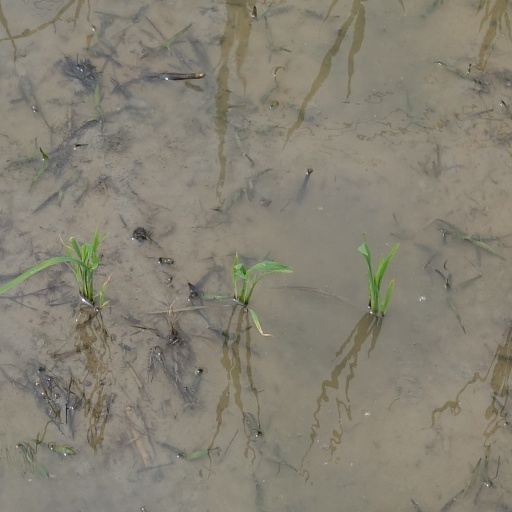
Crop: rice